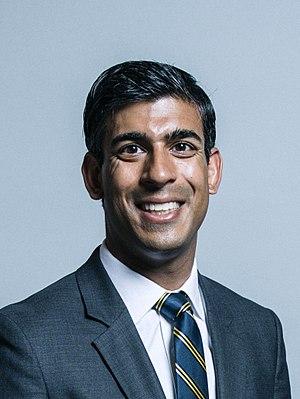
Le chancelier de l'Échiquier, parfois simplement appelé chancelier, est le ministre du gouvernement du Royaume-Uni chargé des finances et du trésor, à la tête du Trésor de Sa Majesté.
Le second lord du Trésor est le deuxième lord de la commission gouvernementale des lords du Trésor, exerçant l'ancien mandat du lord grand trésorier du Royaume-Uni.
Au sein du gouvernement britannique, les secrétaires du Trésor sont les ministres du Trésor de Sa Majesté. Ils sont placés sous l'autorité du chancelier de l'Échiquier, qui est également second lord du Trésor.